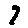
Label: 7